Legendary horses in the Jura

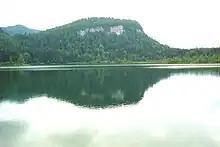
Lake of Bonlieu view, where the shylp horseman is

The horseman sylph is described as a king holding a raised saber, mounted on a white, winged, and superbly harnessed horse. He travels the skies, caracoling in "the mountains bristling with black fir trees" near the lakes of the Haut- Jura, such as those of Bonlieu and Narlay. It is said to be an aerial spirit, of which the local mountain dwellers say that it is the wight of a former lord of the Eagle.